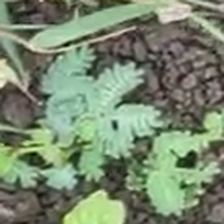
Weed species: Dwarf_cassia_(Chamaecrista pumila)